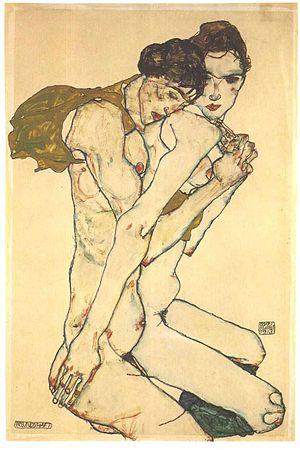
Le Paradis des orages est un roman de Patrick Grainville publié en 1986 qui raconte l'histoire « d'un obsédé de l'amour ».